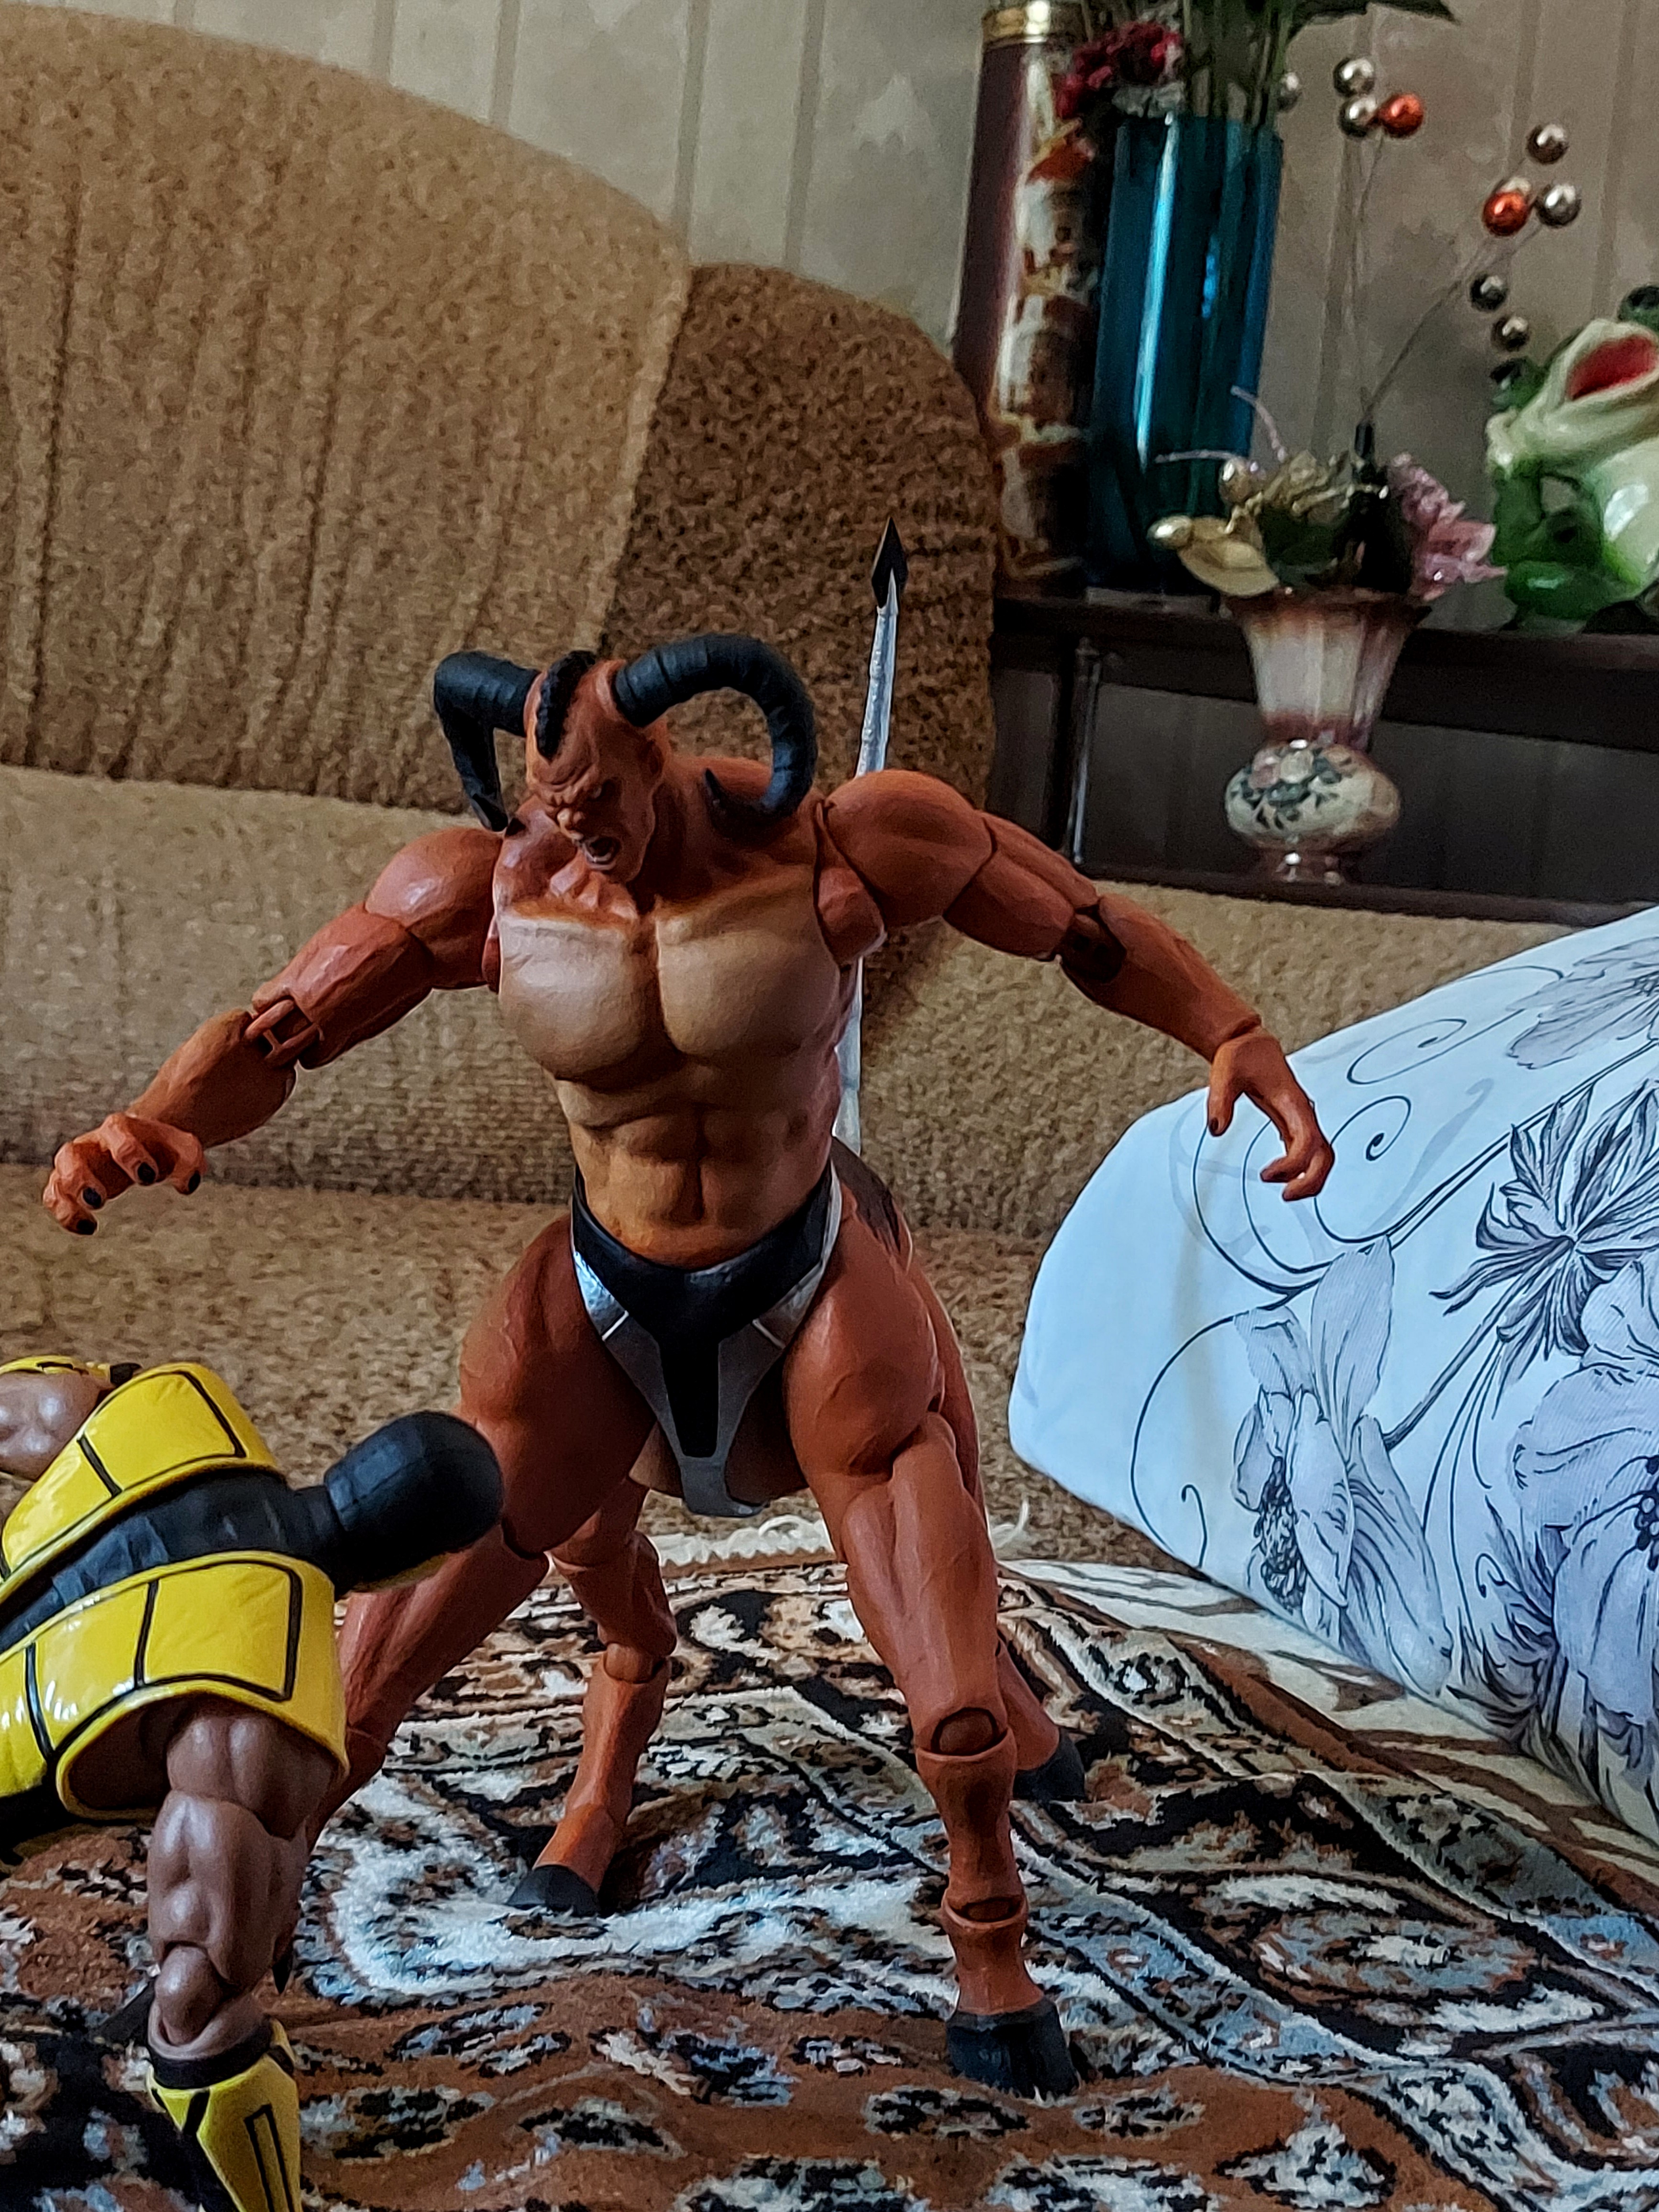
Shokan, storm, collectibles, warrior, fighter, action, figure, flowerpot, shorts, thigh, leisure, fun, swimwear, human leg, brassiere, undergarment, chest, underpants, Barechested, personal protective equipment, competition event, flooring, recreation, vacation, soil, abdomen, endurance sports, competition, physical fitness, adventure, sports, photography, extreme sport